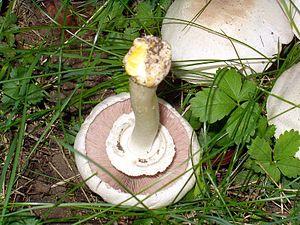
Les agarics, appelés aussi psalliotes, sont des champignons basidiomycètes du genre Agaricus, appartenant à la famille des agaricacées. Il en existe de très nombreuses espèces, qui, pour la plupart, se ressemblent fortement. Certains espèces sont comestibles, mais d'autres sont toxiques, comme l'agaric jaunissant. L'espèce la plus consommée est Agaricus bisporus, cultivé de façon industrielle en champignonnière sous le nom de champignon de Paris. Les espèces « sauvages » croissent de façon souvent abondante, dès les premières pluies de l'été, dans les prés et les taillis, parfois dans les bois clairs.
Agaricus xanthodermus, l'agaric jaunissant, est une espèce de champignons basidiomycètes de la famille des agaricacées.